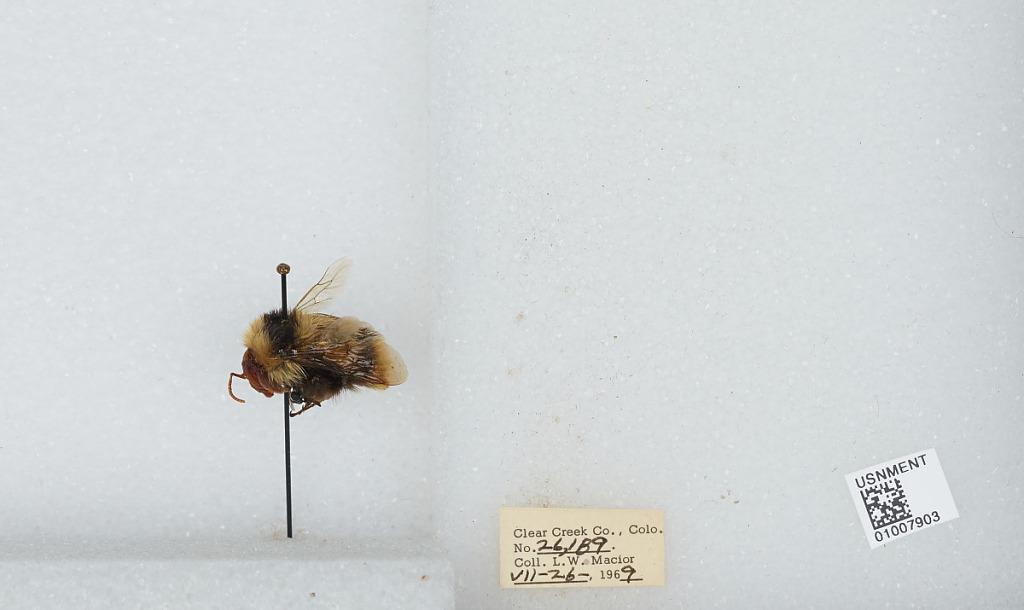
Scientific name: Bombus (Pyrobombus) frigidus Smith
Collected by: L. Macior
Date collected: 1969-7-26
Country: United States
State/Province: Colorado
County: Clear Creek
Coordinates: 39.6958, -105.725